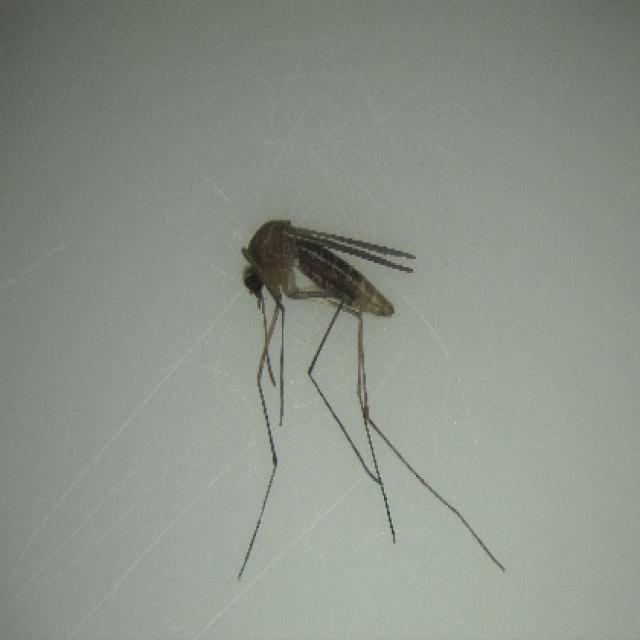
Species: culex_pipiens